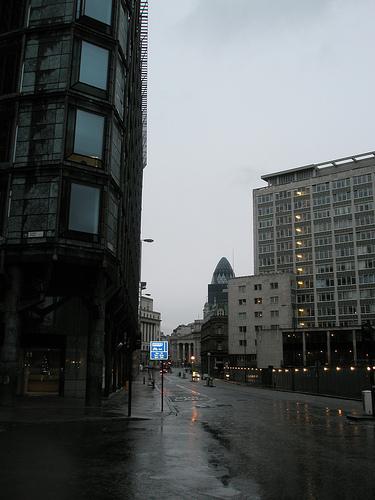
Weather: rain or strom